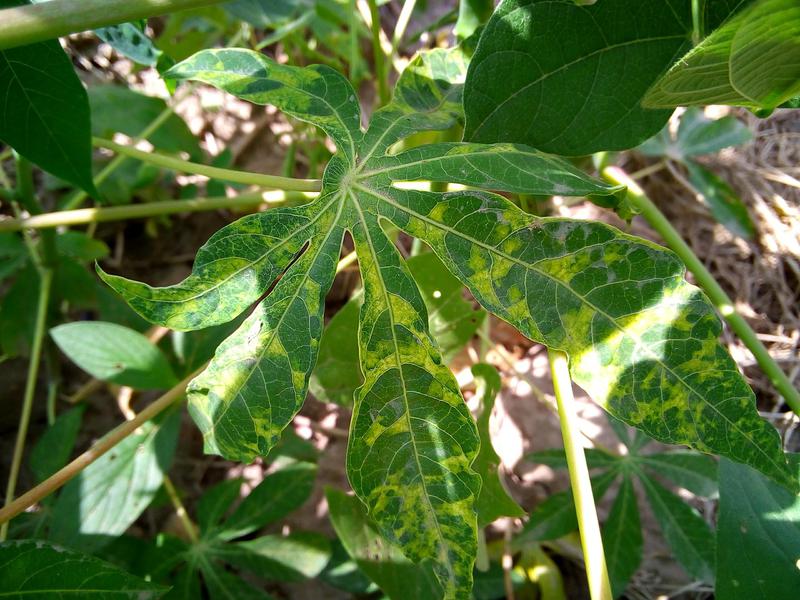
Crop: cassava
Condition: mosaic_disease